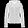
Label: Coat